Natural gas in Canada

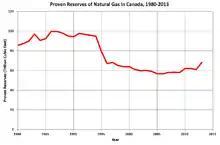
Proved natural gas reserves in Canada (1980-2013)

As of 2017, Canada's gas reserves were estimated , 72% of which is from unconventional tight gas formations in Alberta and British Columbia.